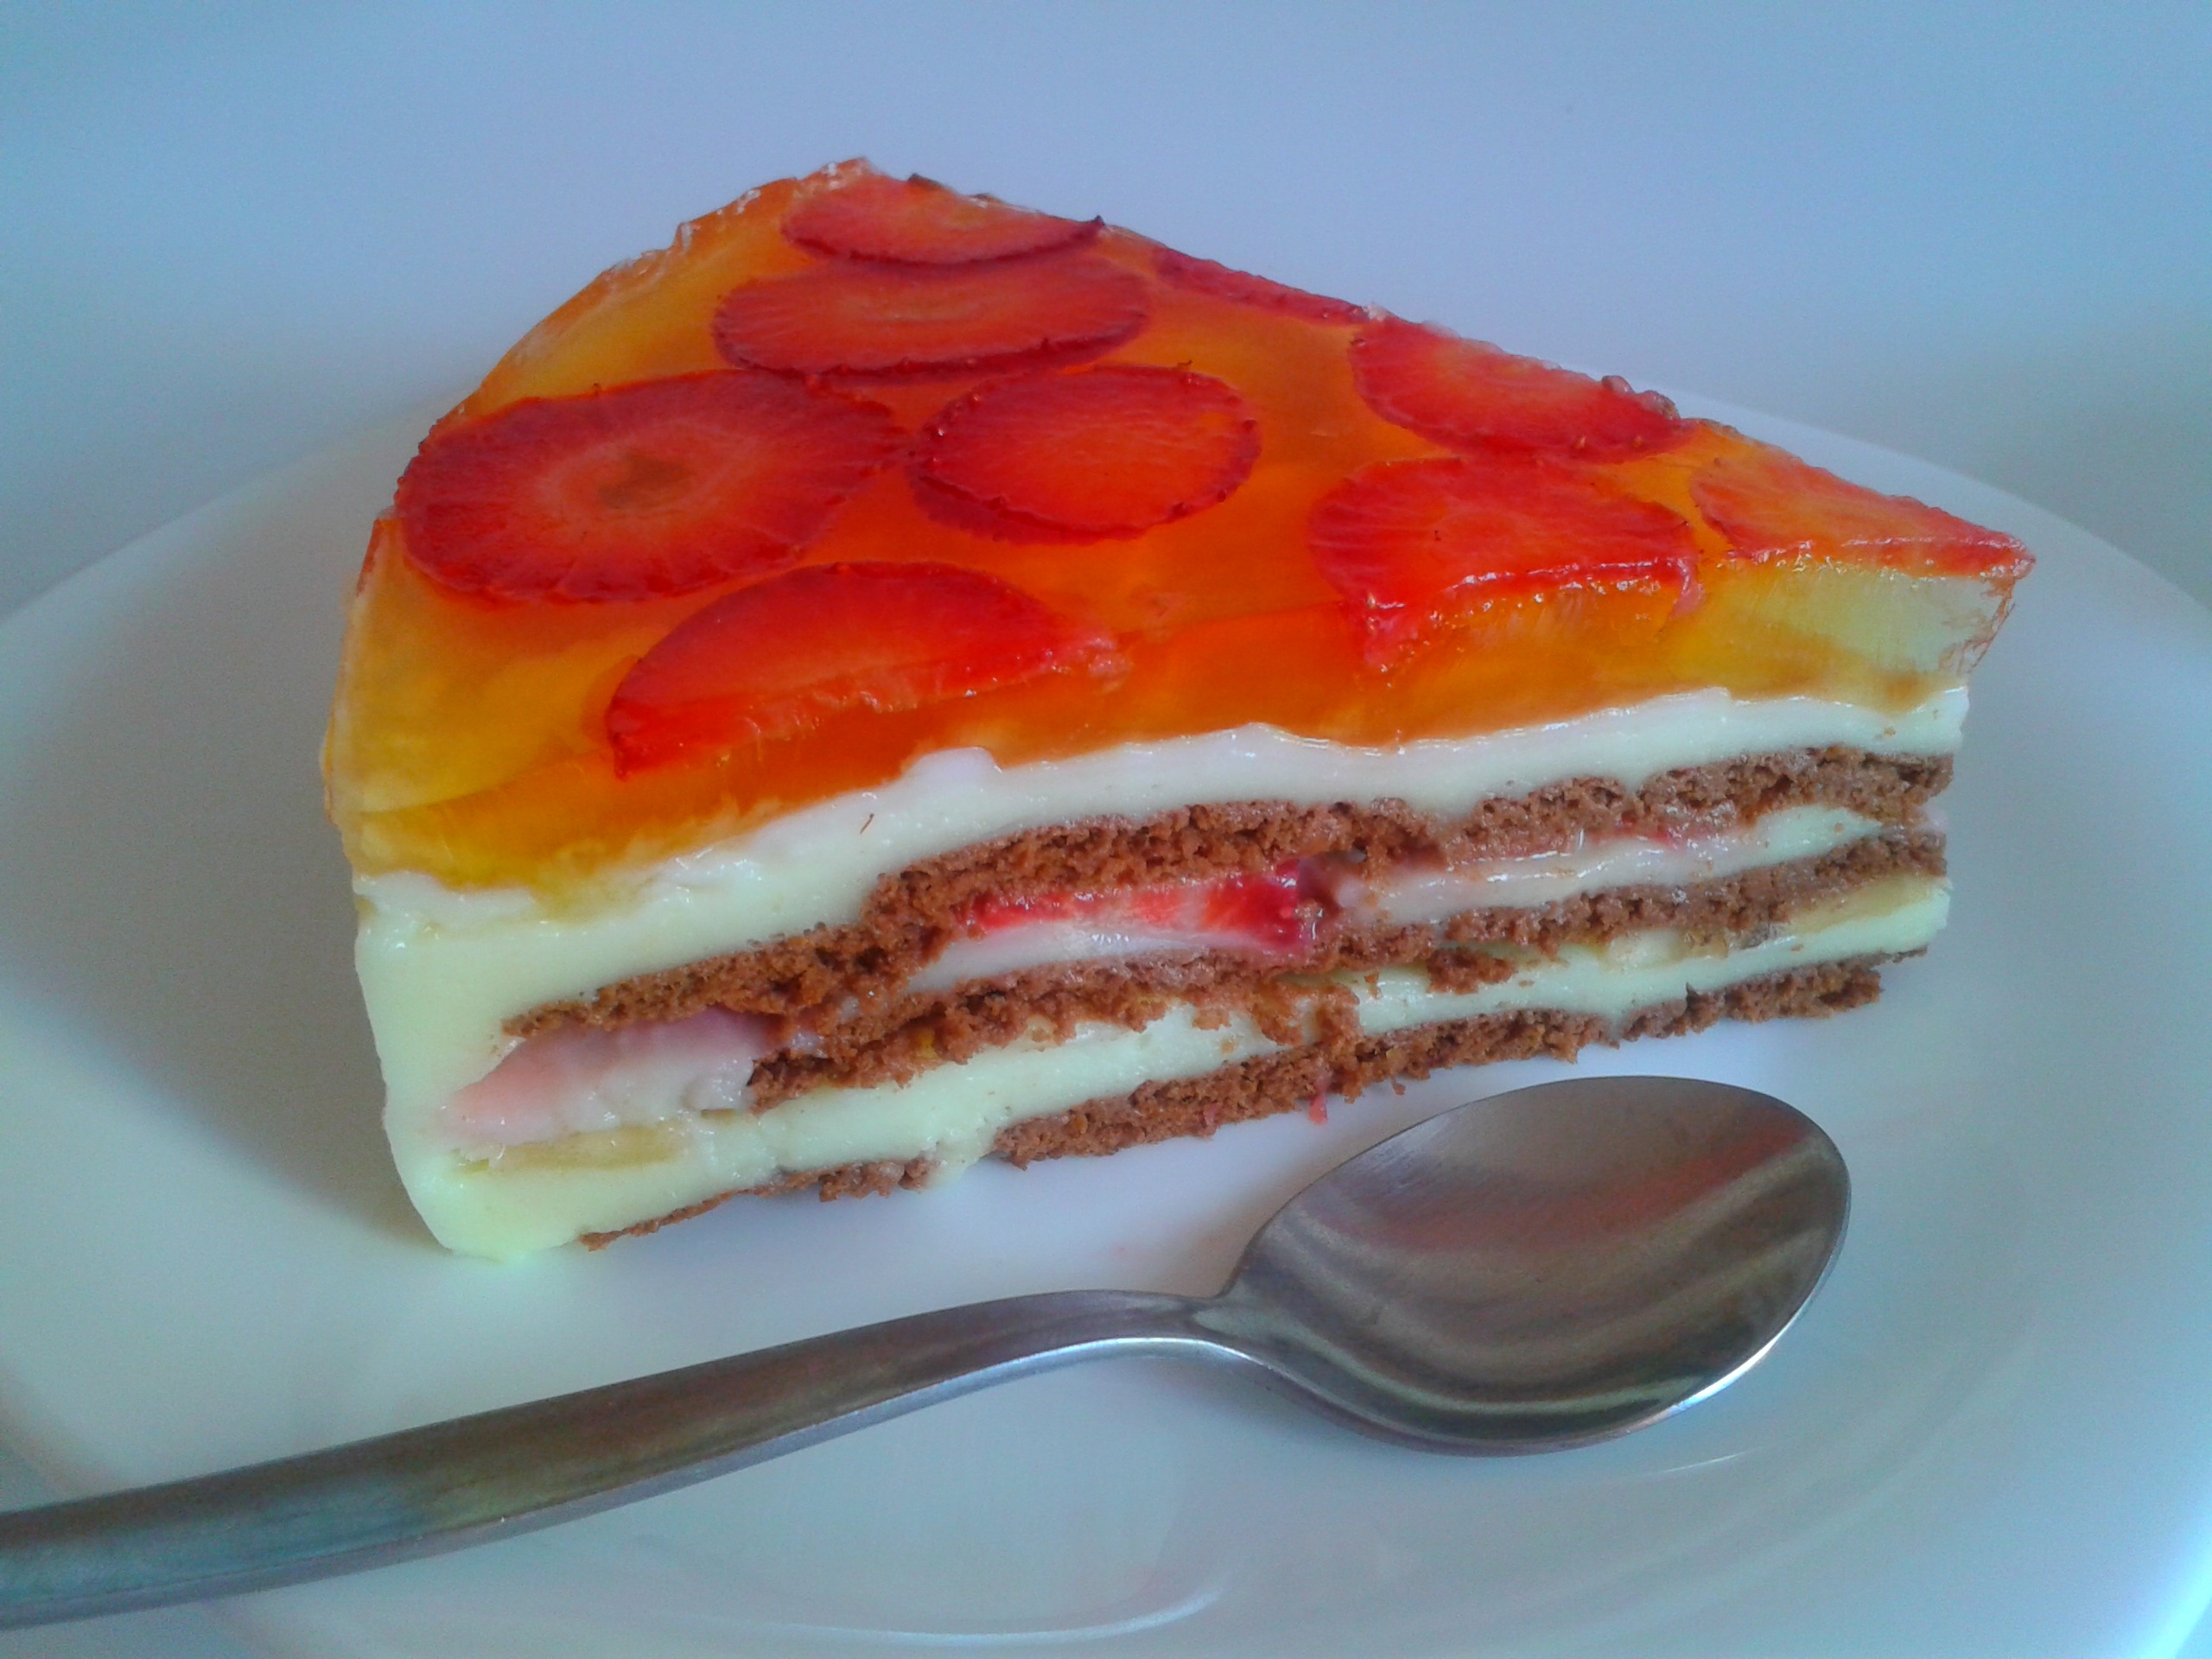
fruit, sweet, dish, food, produce, colorful, breakfast, dessert, cuisine, cake, sweet dish, pastries, cookies, sweets, icing, composition, cheesecake, baked goods, torte, mascarpone, semifreddo, bavarian cream, steel sheet